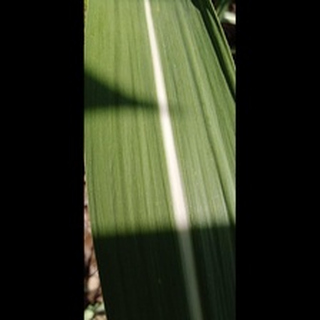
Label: healthy_sugarcane